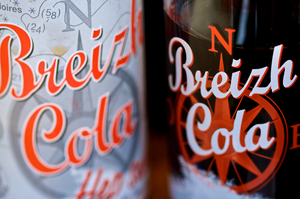
La Brasserie Lancelot est une petite brasserie industrielle française créée en 1989 par Bernard Lancelot. Elle est située sur le site de la mine d'or au Roc-Saint-André dans la commune de Val-d'Oust.